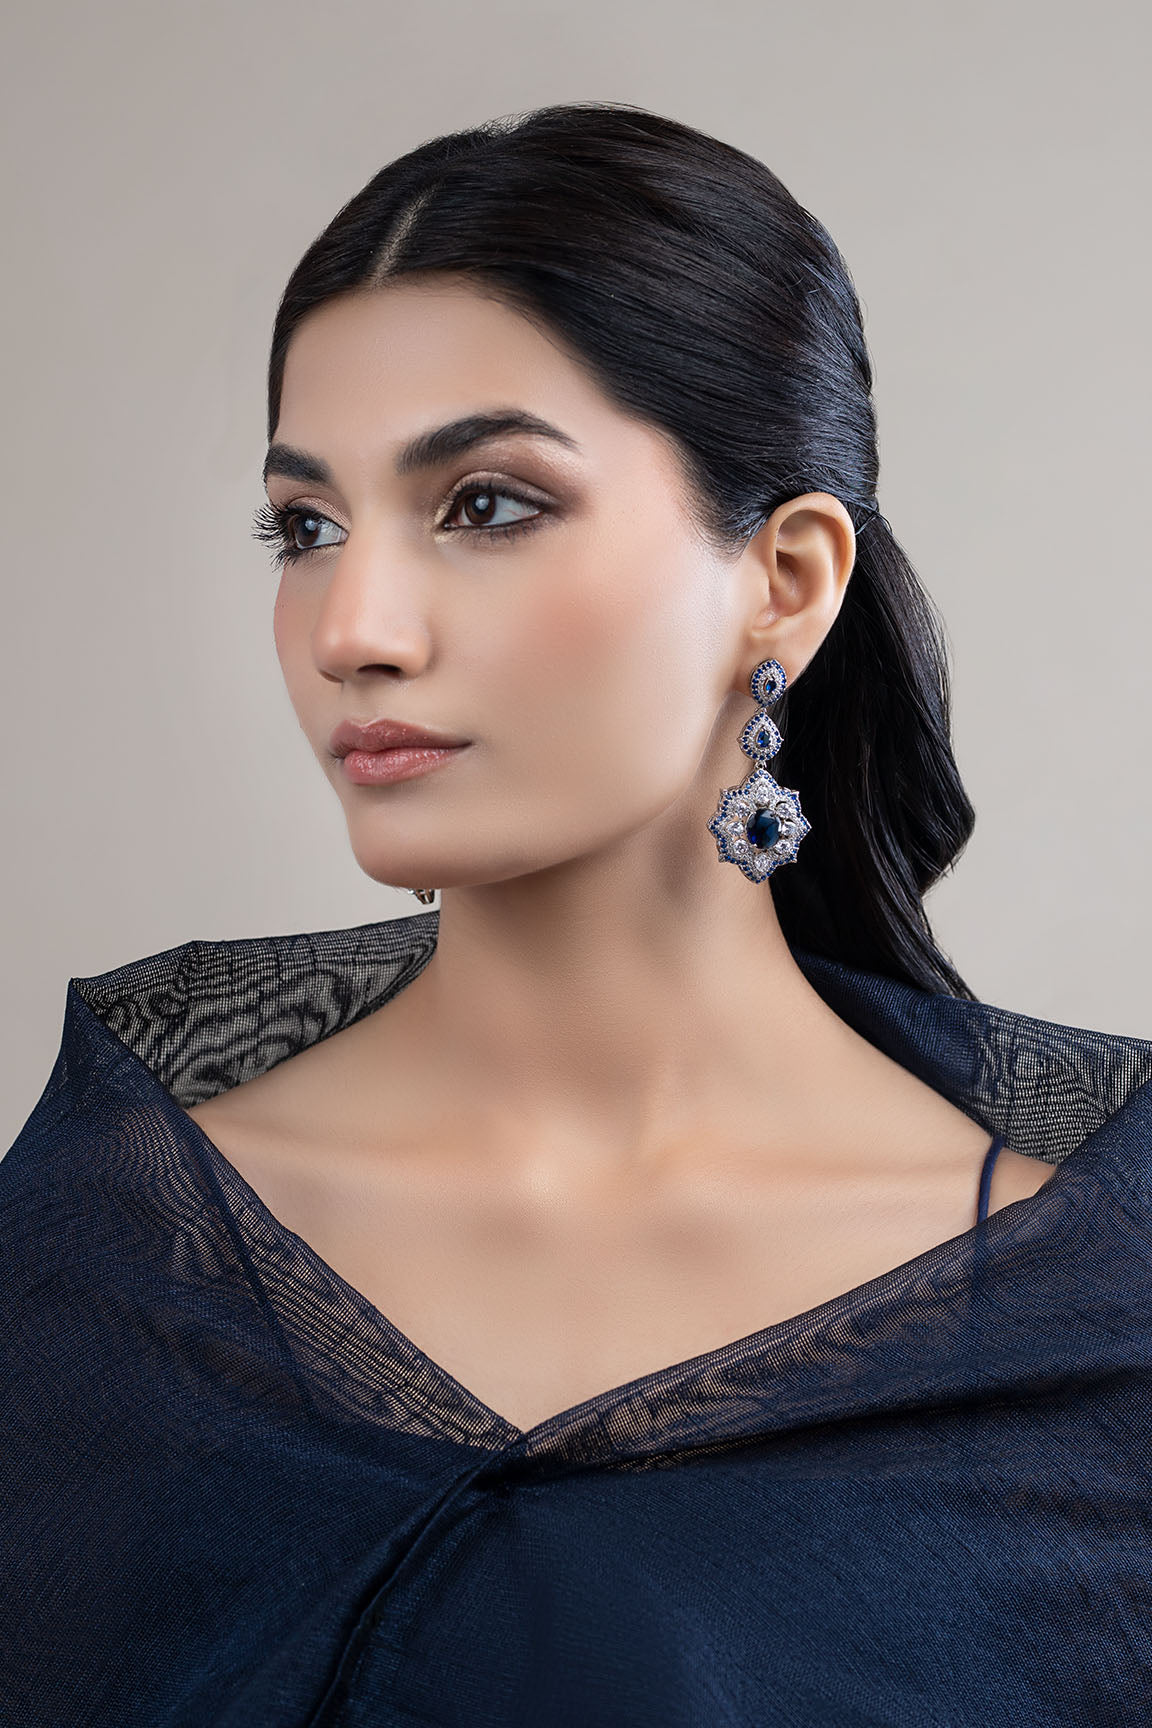
navy kalpana choker ear